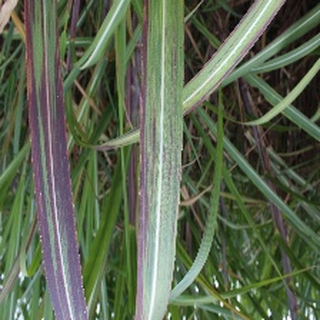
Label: sugarcane_bacterial_blight